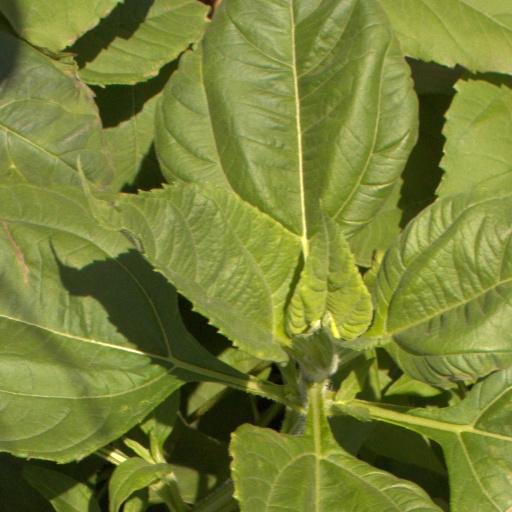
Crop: Jerusalem artichoke